Alejandro Castro (footballer)

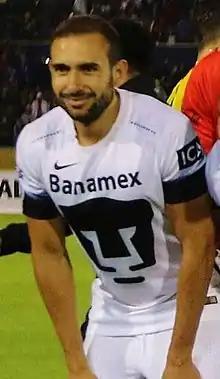
Castro playing for UNAM in 2016

Alejandro Castro Flores (born 27 March 1987) is a Mexican former professional footballer who played as a centre-back or defensive midfielder.